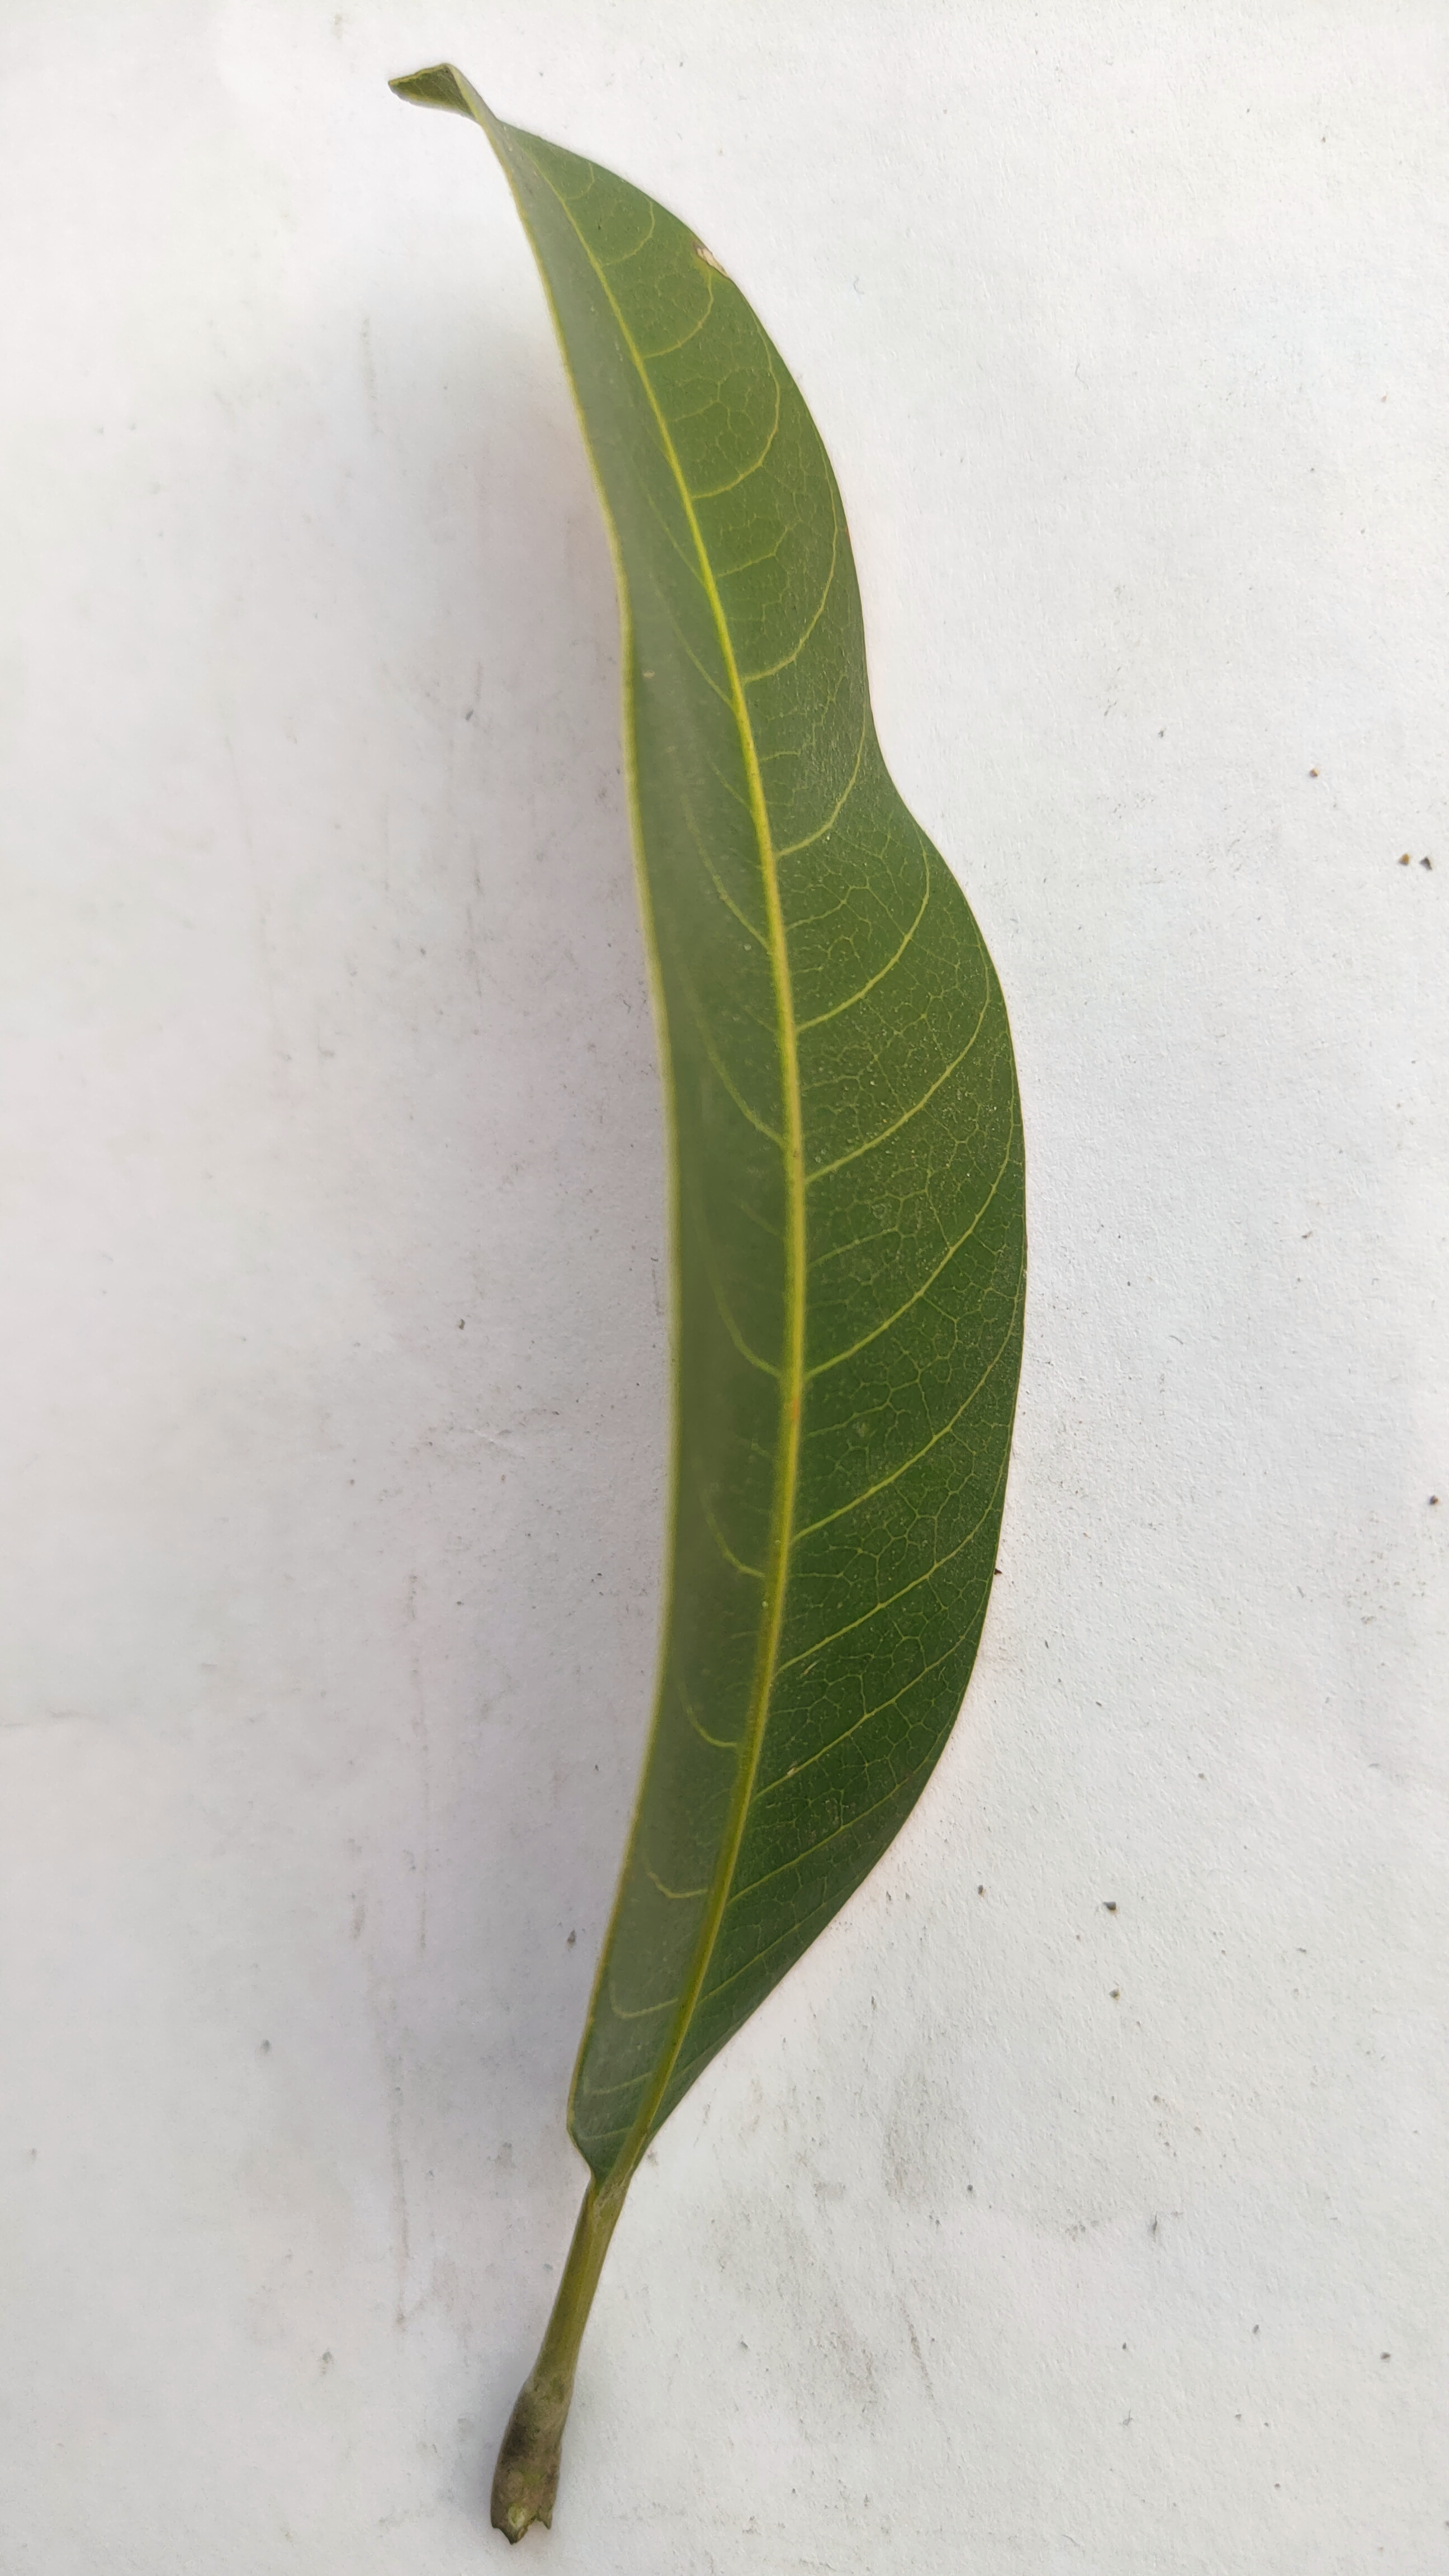
Leaf variety: Mango